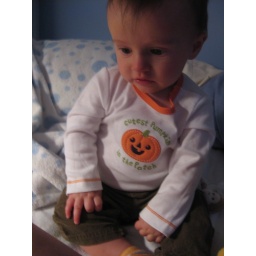
cute boy in cute shirt from Aunt Beth